Stephen, King of England

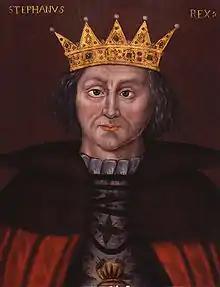
Stephen, as imagined by a non-contemporary unknown artist, about 1620

Stephen and his reign have been occasionally used in historical fiction. Stephen and his supporters appear in Ellis Peters' historical detective series "The Cadfael Chronicles", set between 1137 and 1145. Peters' depiction of Stephen's reign is an essentially local narrative, focused on the town of Shrewsbury and its environs. Peters paints Stephen as a tolerant man and a reasonable ruler, despite his execution of the Shrewsbury defenders after the taking of the city in 1138. In contrast, he is depicted unsympathetically in both Ken Follett's historical novel "The Pillars of the Earth" and the TV mini-series adapted from it.